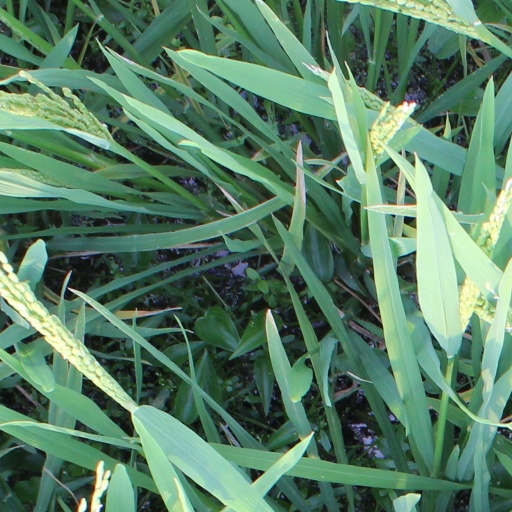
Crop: rice